Metrobus (Washington, D.C.)

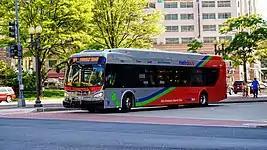
First electric bus, 2017

The Washington Metropolitan Area Transit Authority was created in 1967 by an interstate compact between Maryland, Virginia, and the District of Columbia. Initially, WMATA was created solely to plan and construct a rapid rail system. The compact was amended in late 1971 to allow WMATA to operate bus services. WMATA sought to buy out Chalk and take over bus services in the region, and the expiration of D.C. Transit's union contract in October 1972 created a sense of urgency. Regional leaders feared a repeat of the 1955 strike, and Chalk made major concessions to the Amalgamated Transit Union to keep services running, including regular cost-of-living increases for bus operators. Negotiations between Chalk and WMATA were unsuccessful, but WMATA had an alternative, as permitted by the text of the compact.